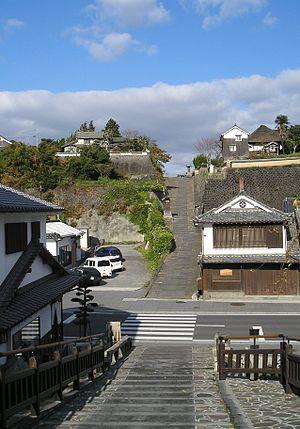
Kitsuki est une municipalité ayant le statut de ville dans la préfecture d'Ōita, au Japon. La ville a reçu ce statut en 2005.